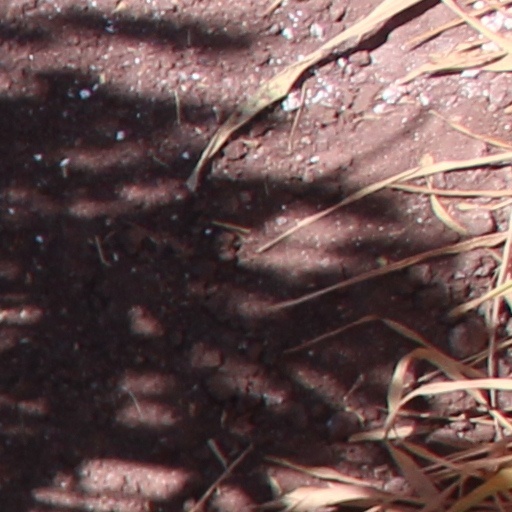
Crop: wheat